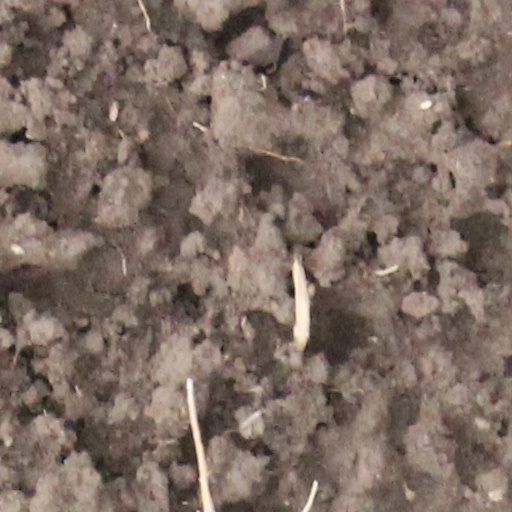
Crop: wheat